Underwood's septa

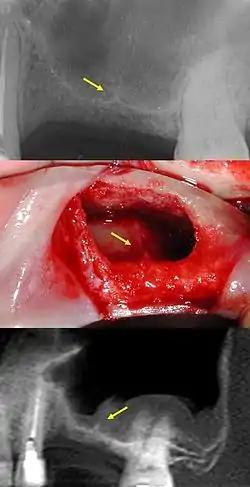
A short Underwood's septum on the floor of the left maxillary sinus, depicted in a regular dental x-ray film (top), a photograph taken during a sinus augmentation procedure (middle) and in a cone beam CT scan taken for preoperative evaluation (bottom).

In anatomy, Underwood's septa (or maxillary sinus septa, singular septum) are fin-shaped projections of bone that may exist in the maxillary sinus, first described in 1910 by Arthur S. Underwood, an anatomist at King's College in London. The presence of septa at or near the floor of the sinus are of interest to the dental clinician when proposing or performing sinus floor elevation procedures because of an increased likelihood of surgical complications, such as tearing of the Schneiderian membrane.